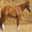
Label: horse